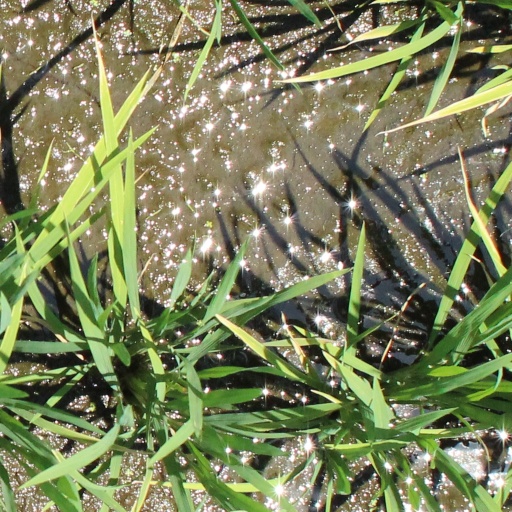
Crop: rice